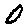
Label: 0